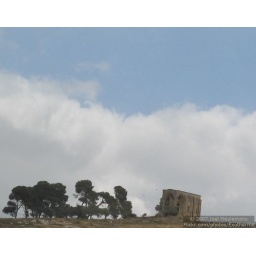
Some interesting looking building on a hill in Nazareth.